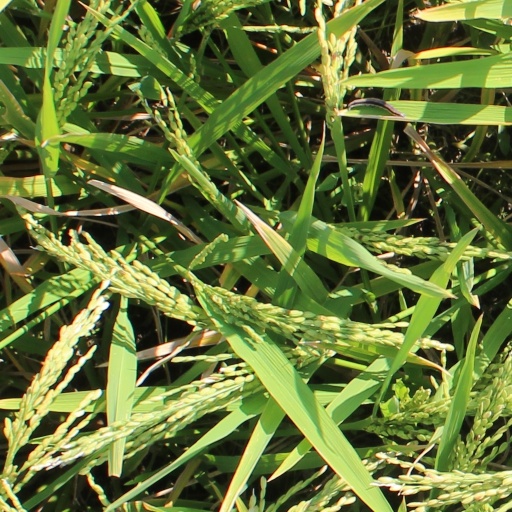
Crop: rice